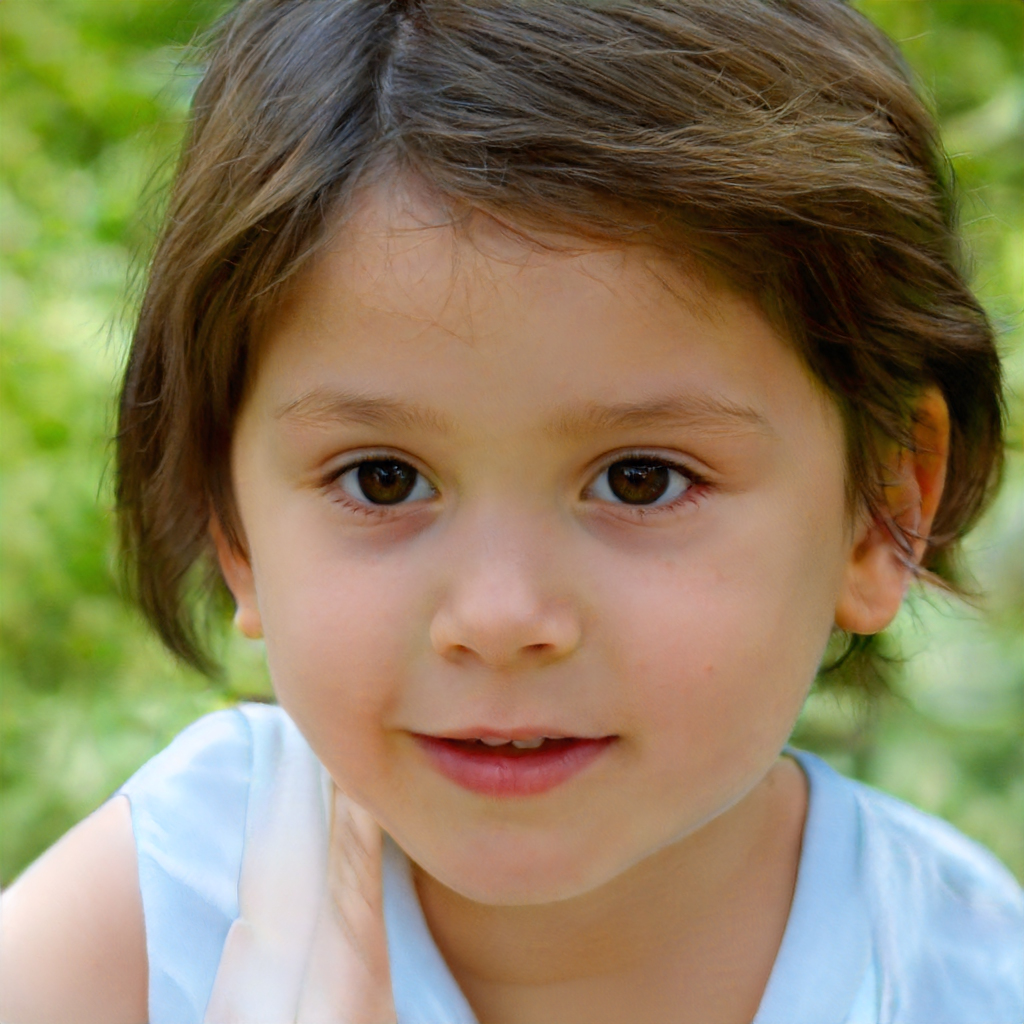
Gender: Female